The Black Abbot (1934 film)

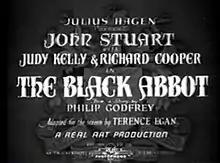
Opening title card

The Black Abbot is a 1934 British comedy crime film directed by George A. Cooper and starring John Stuart, Judy Kelly and Edgar Norfolk. It was made at Twickenham Studios as a quota quickie for release by RKO Pictures.